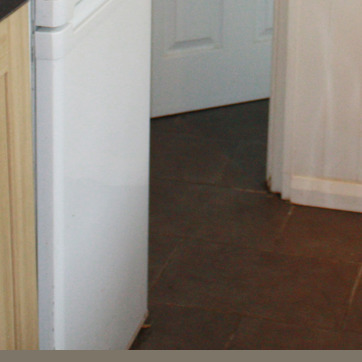
Material: tile